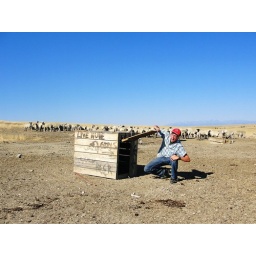
a strange box in the middle of a field of sheep that was filled with food for the dogs.